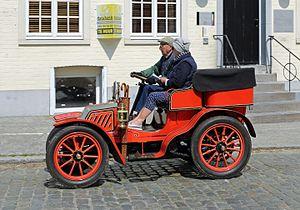
Voiture Galdiator, construite en France en 1902, appelée ""KKK Katie"", photographiée le 28 mai 2016 pendant la ""35e Randonnee 1900"" du Royal Veteran Car Club belge"
L'entraînement par chaîne est une manière de transmettre la puissance mécanique d'un endroit à un autre. Il est souvent utilisé pour transmettre la puissance aux roues d'un véhicule, en particulier les vélos et les motos. Il est également utilisé dans une grande variété de machines en plus de véhicules.